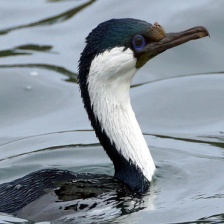
Species: IMPERIAL SHAQ
Scientific name: LEUCOCARBO ATRICEPS